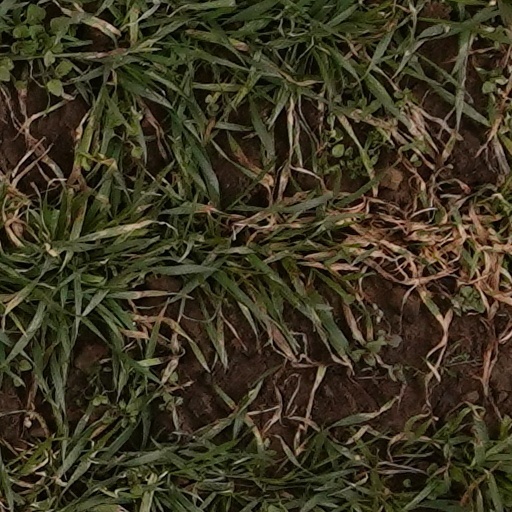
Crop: wheat